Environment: real
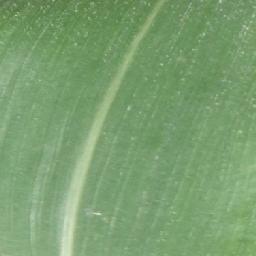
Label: healthy